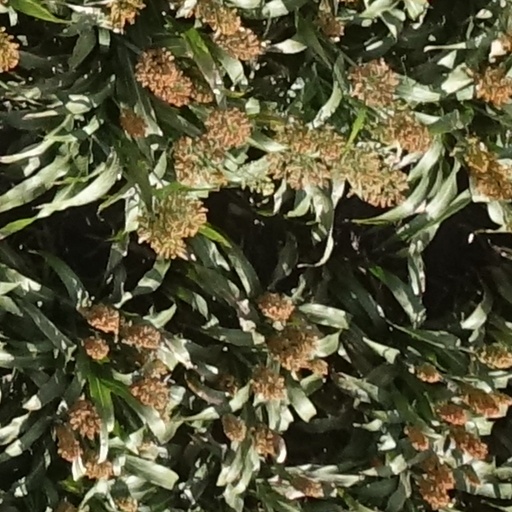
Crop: sorghum